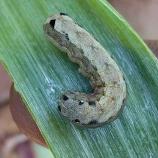
Crop: Onion
Condition: caterpillar-p